LRT Line 1 (Metro Manila)

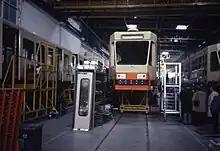
LRTA Class 1000 being built in Bruges in 1982

The Metro Manila Transport, Land Use, and Development Planning Project (MMETROPLAN), a fourteen-month study conducted by Freeman Fox and Associates and funded by the World Bank, recommended the construction of a street-level (at-grade) light rail line in Manila and the proposed four lines that were included in the study that would run along Rizal Avenue, Taft Avenue, España Boulevard, Quezon Avenue, and Shaw Boulevard. A year later, public works secretary Alfredo Juinio announced that the system would consist of streetcars that were seen before the World War II, and they would accept bids for the project in the next few months.